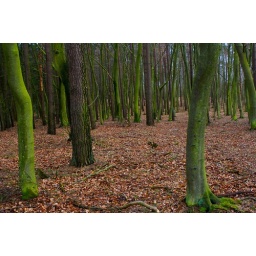
Trunks of thin trees on the Baltic coast in a forest in Debina, Poland.